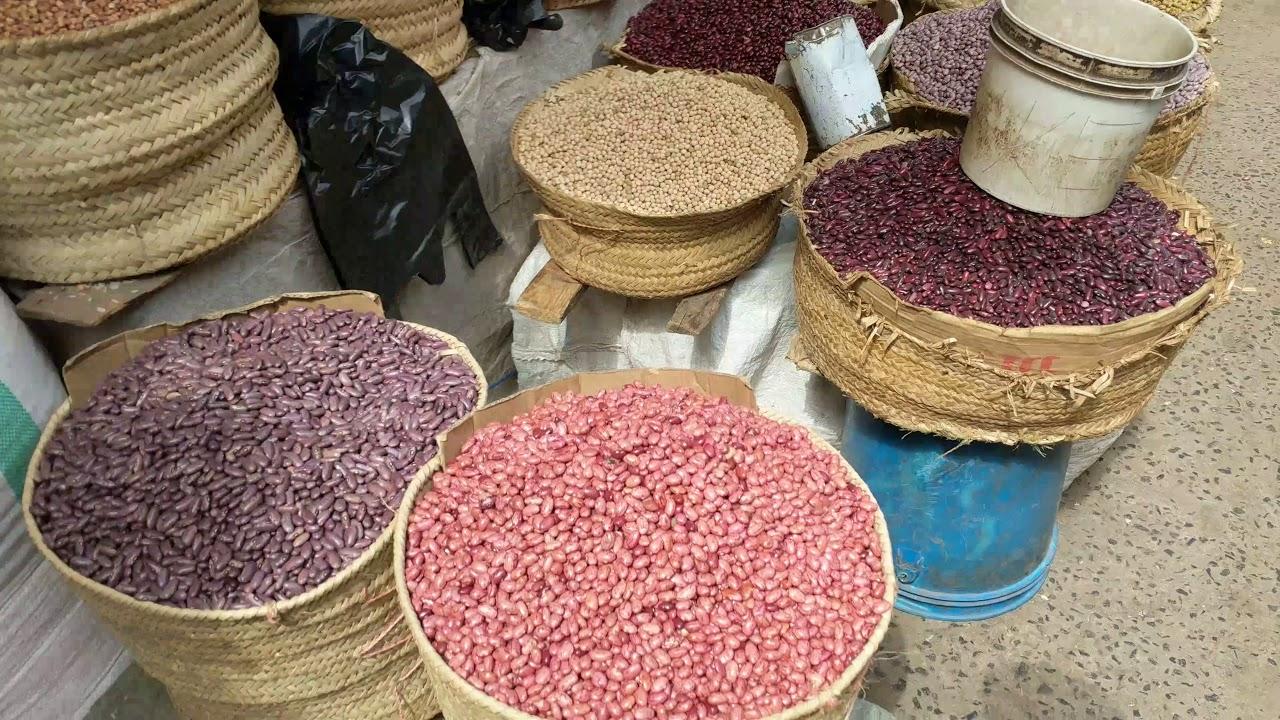
Mazao ya chakula kama karanga na maharage yamepagwa vizuri, na kuwekwa kwenye kikapu sehemu ya wazi kwa ajili ya biashara.